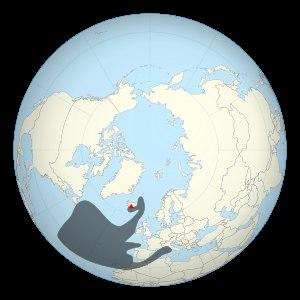
Cartographie approximative
L'éruption de l'Eyjafjöll en 2010 est une éruption volcanique qui débute le 20 mars 2010 sur l'Eyjafjöll, un volcan du Sud de l'Islande, et prend fin le 27 octobre 2010. Sa première phase éruptive se déroule au Fimmvörðuháls, un col libre de glace entre les calottes glaciaires d'Eyjafjallajökull et de Mýrdalsjökull, et se manifeste par des fontaines et des coulées de lave qui se tarissent le 12 avril. Le 14 avril, la lave refait son apparition dans la caldeira du volcan recouverte par l'Eyjafjallajökull. Elle provoque une importante fonte de la glace ce qui entraîne des jökulhlaups, des inondations glaciaires brutales et destructrices, ainsi que la formation d'un important panache volcanique composé de vapeur d'eau, de gaz volcaniques et de cendres. Ces dernières, poussées par les vents dominants qui les rabattent sur l'Europe continentale, entraînent d'importantes perturbations dans le transport aérien dans le monde avec la fermeture de plusieurs espaces aériens et de nombreuses annulations de vols jusqu'au 20 avril. À partir de cette date, l'activité éruptive est moins explosive mais se maintient à un niveau soutenu avec notamment la formation d'une nouvelle coulée de lave.